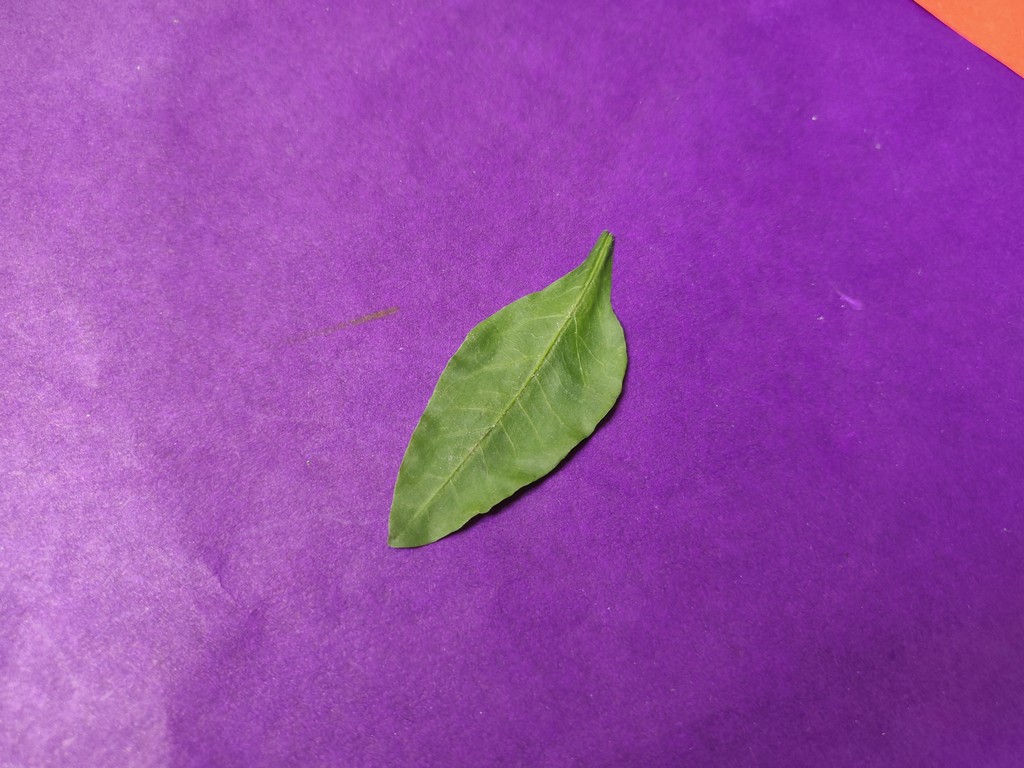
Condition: Healthy
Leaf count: single
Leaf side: front